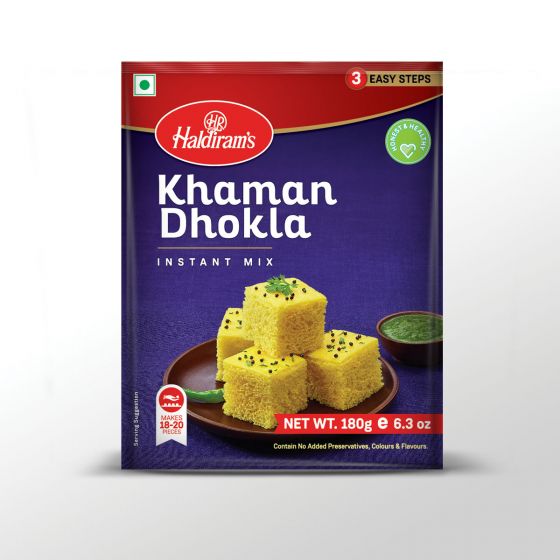
Dish: dhokla